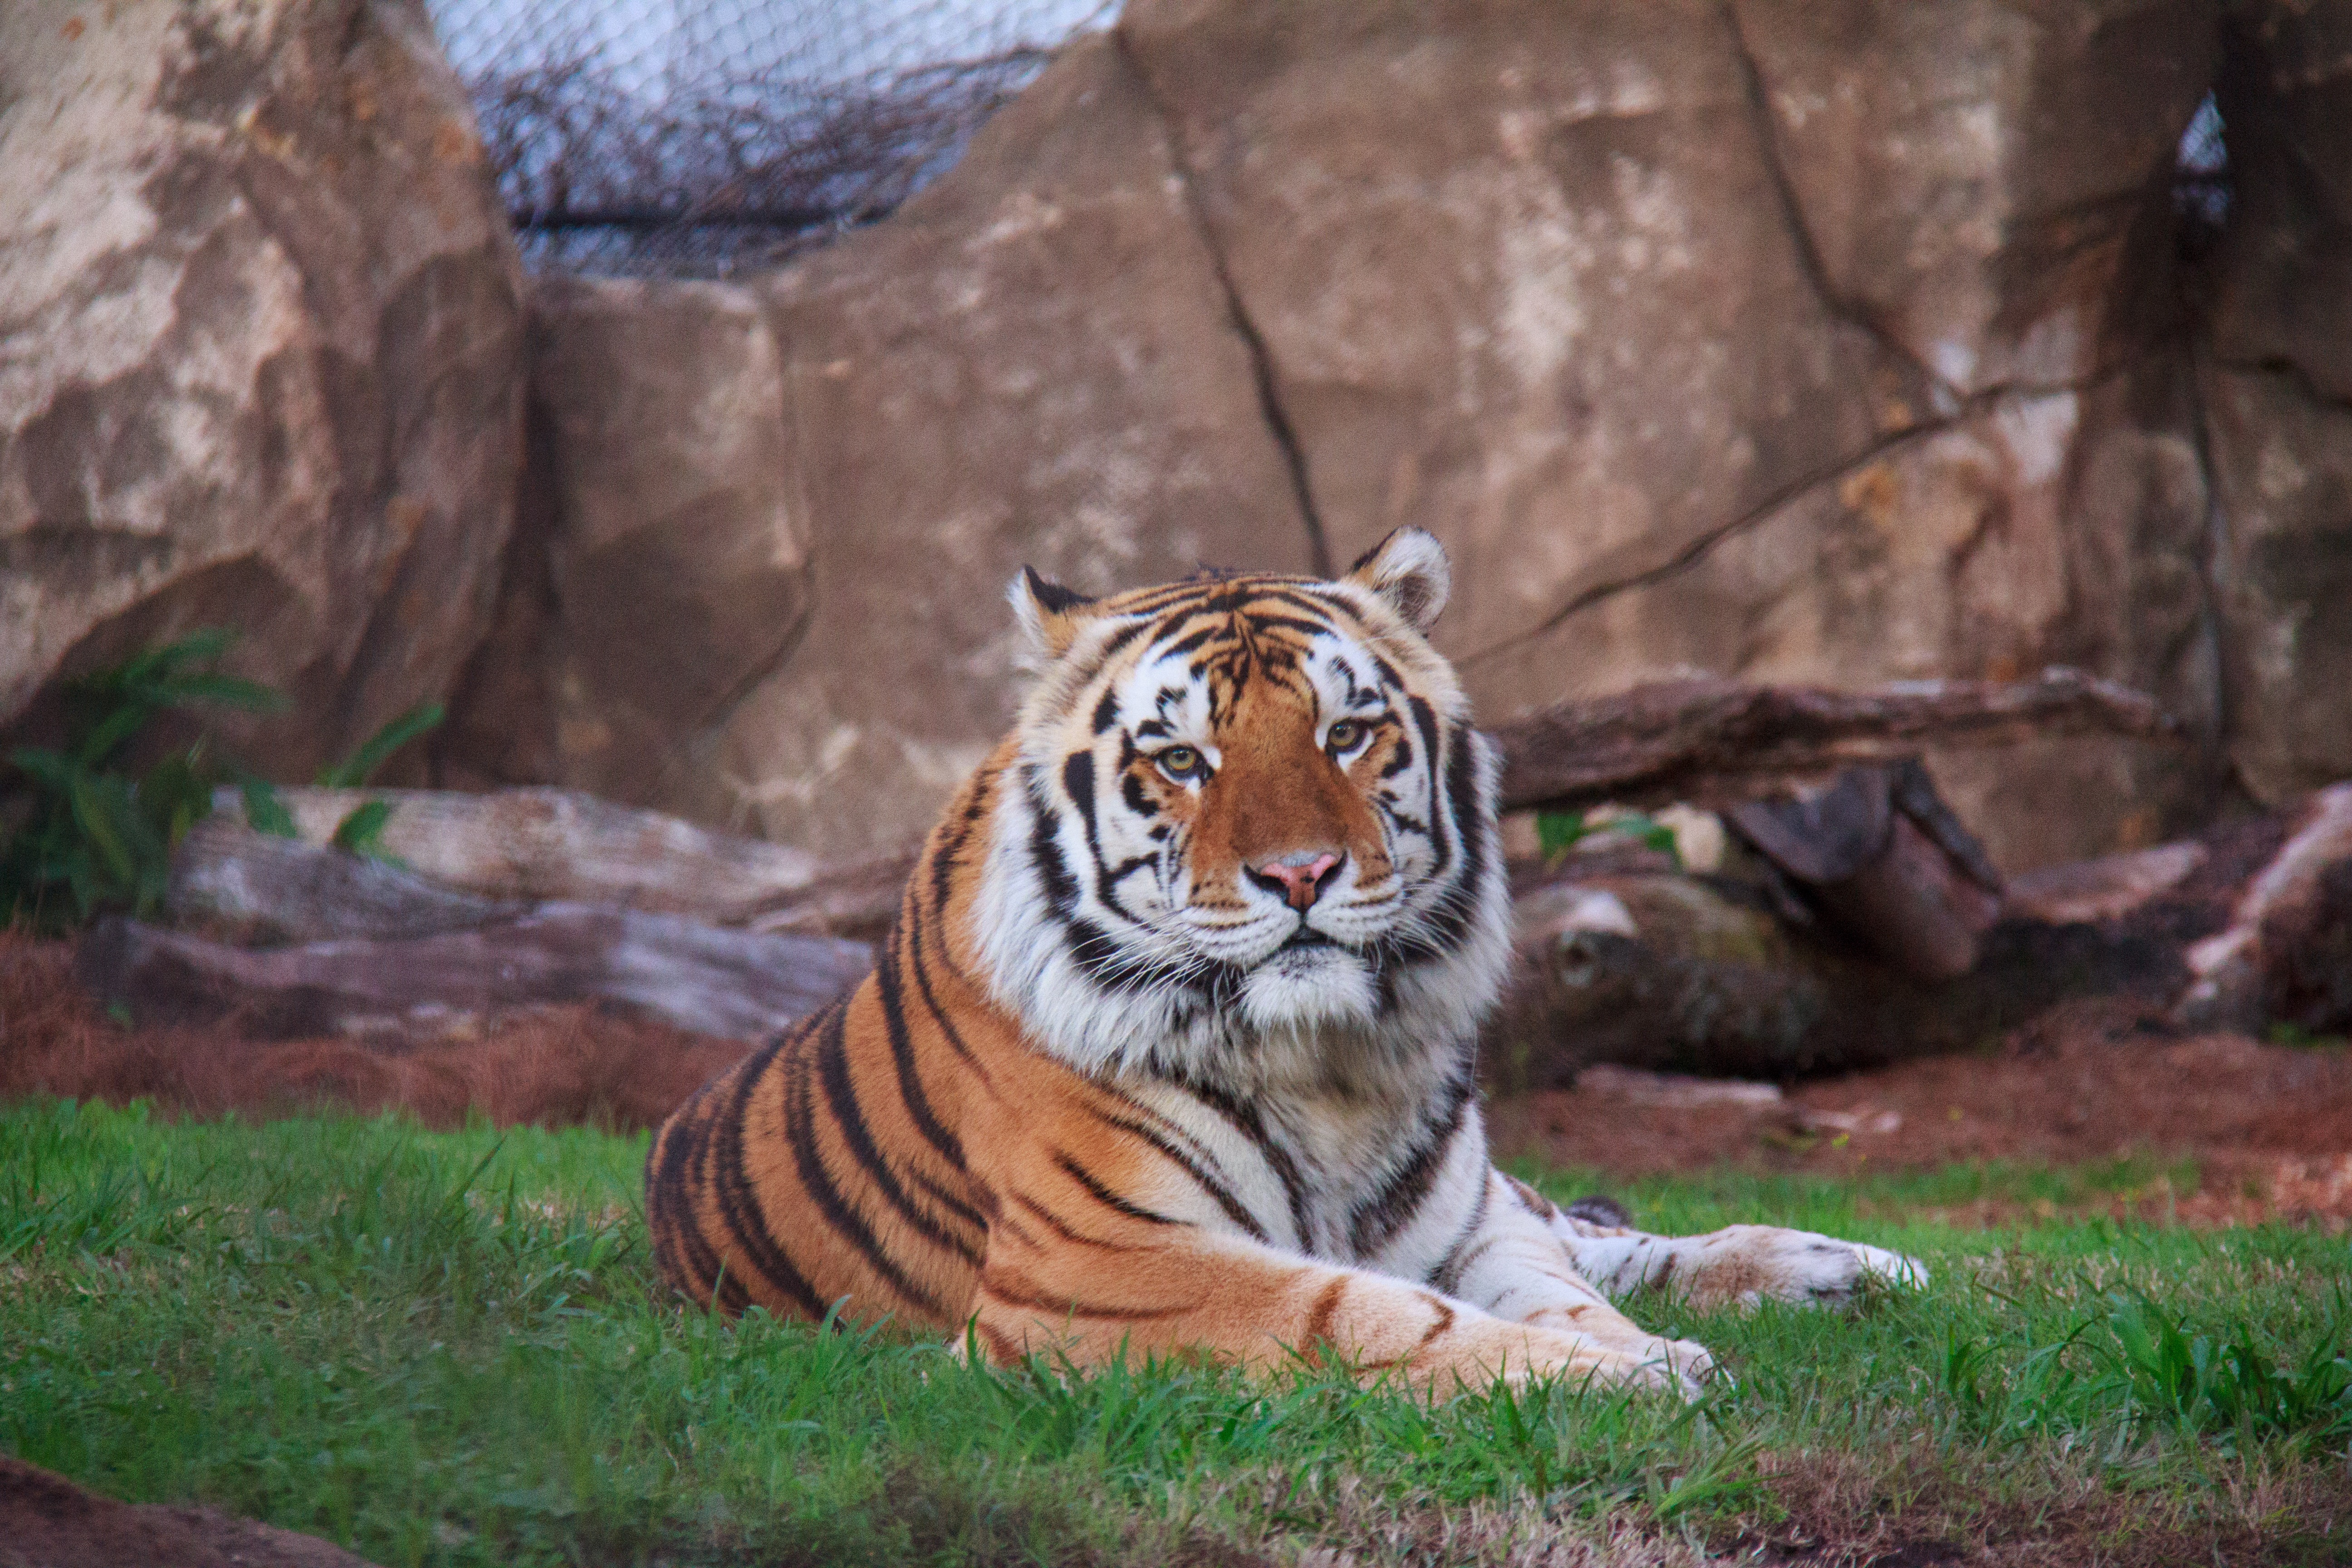
animal, recreation, wildlife, zoo, cat, mammal, fauna, tiger, mike, siberian, big cats, cat like mammal